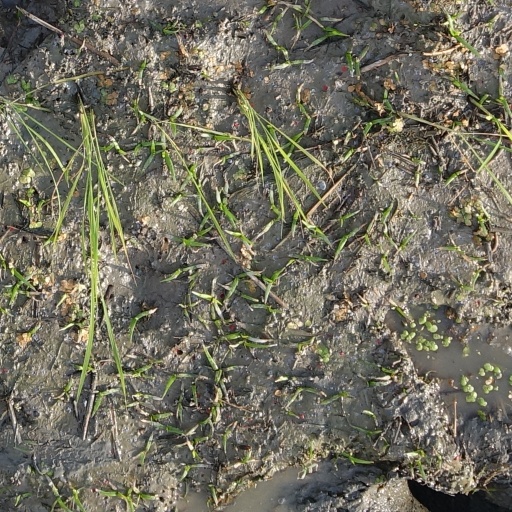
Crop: rice